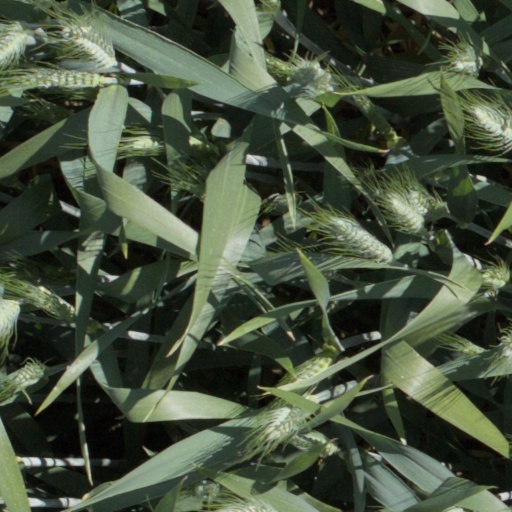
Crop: wheat